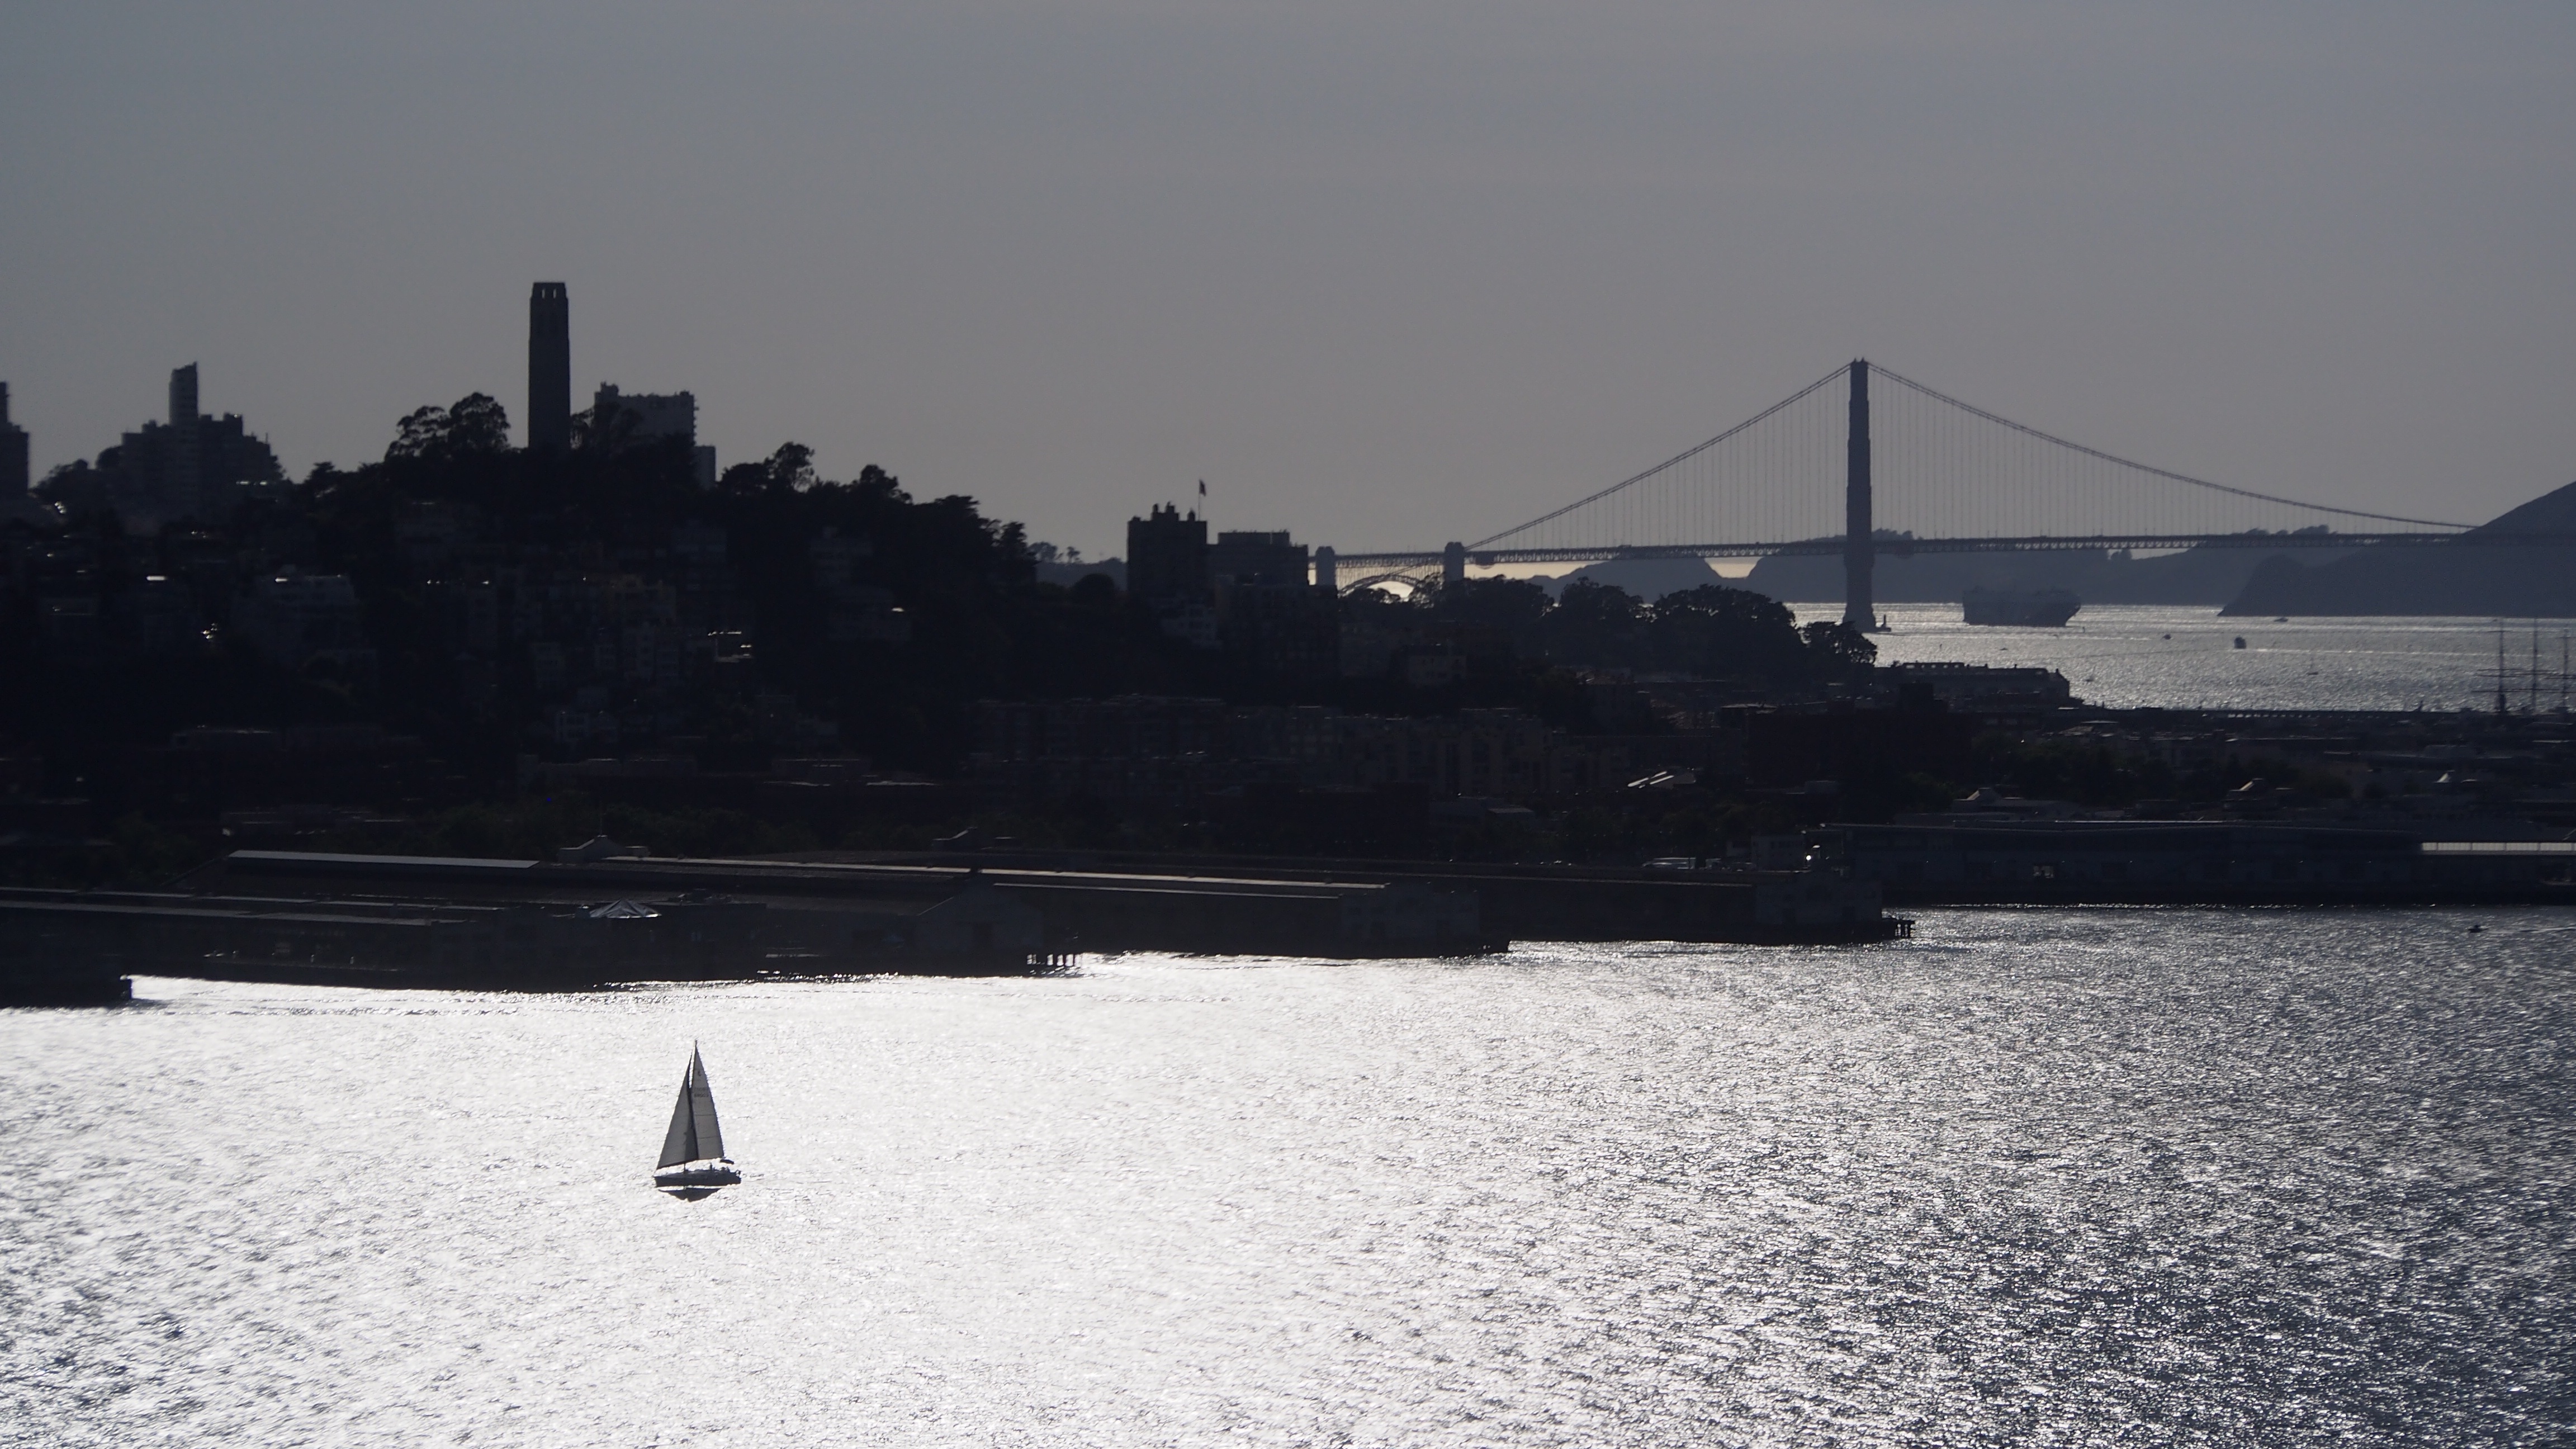
sea, horizon, snow, bridge, skyline, morning, golden gate bridge, san francisco, dusk, reflection, vehicle, nightscape, atmospheric phenomenon